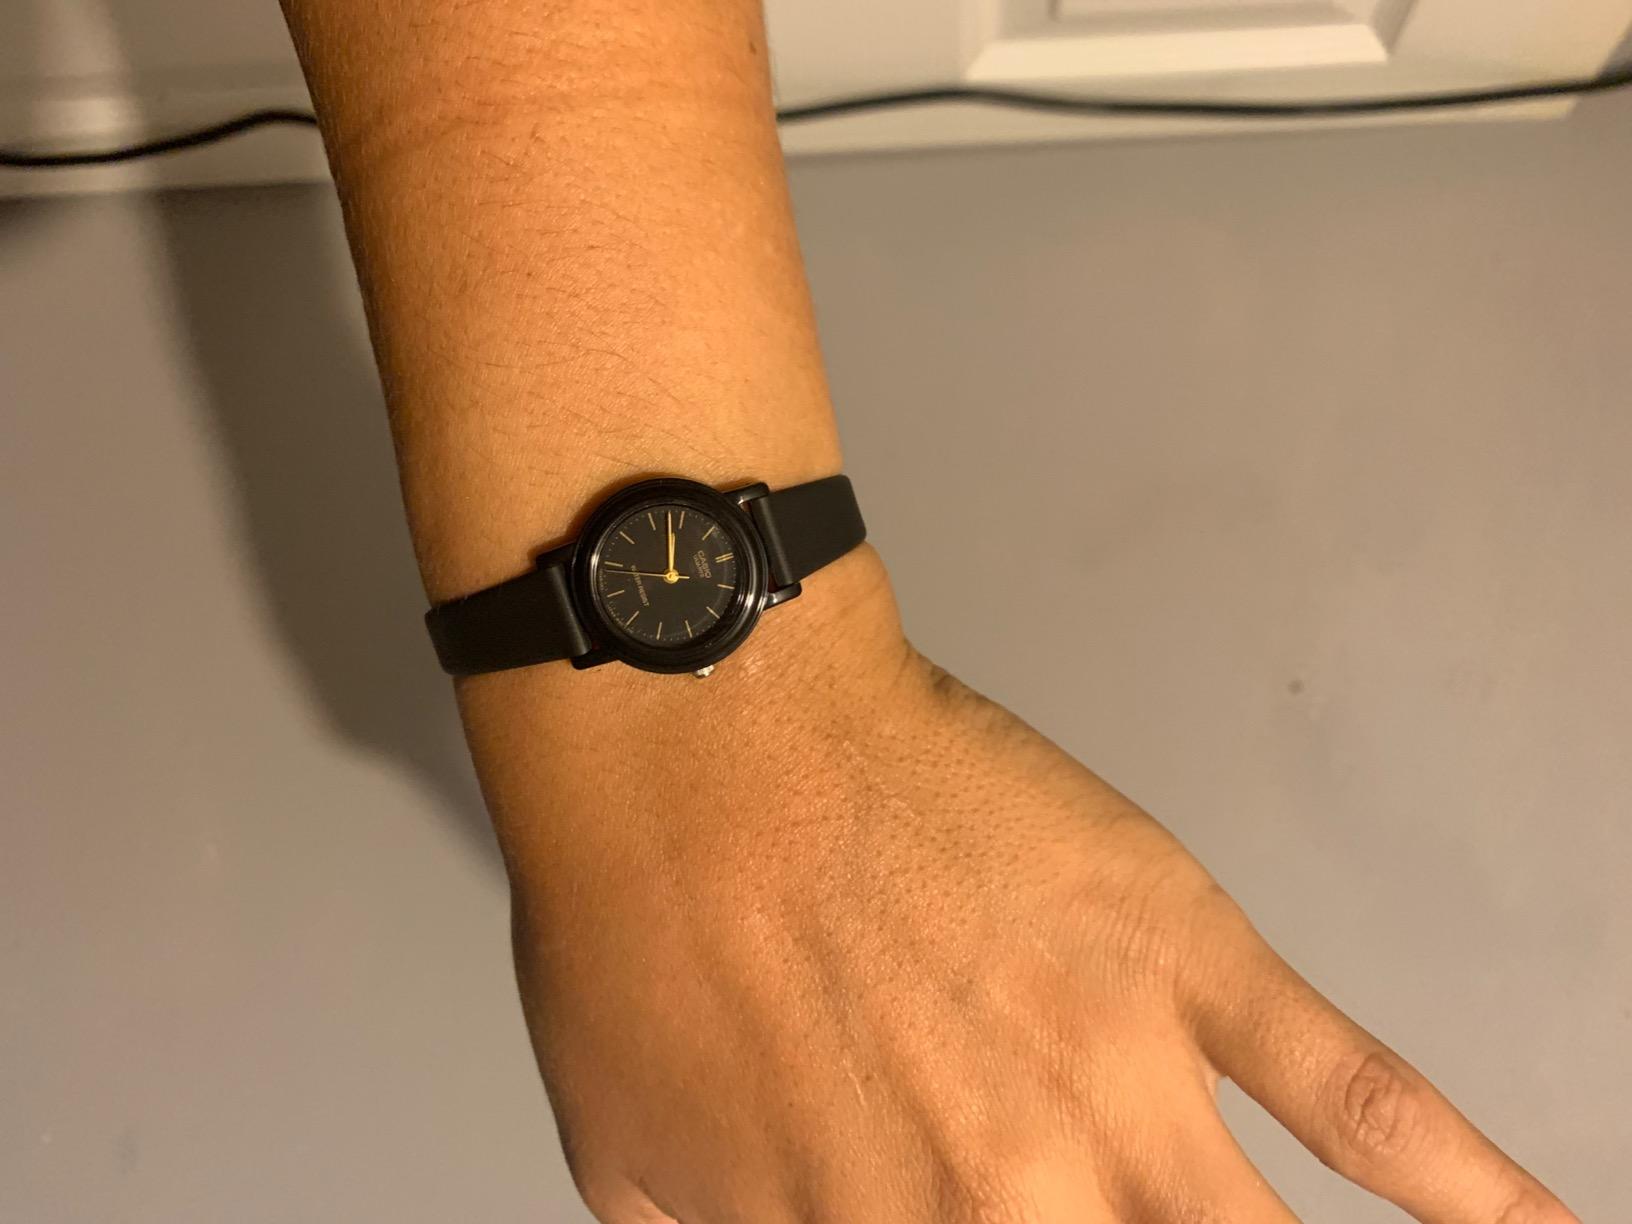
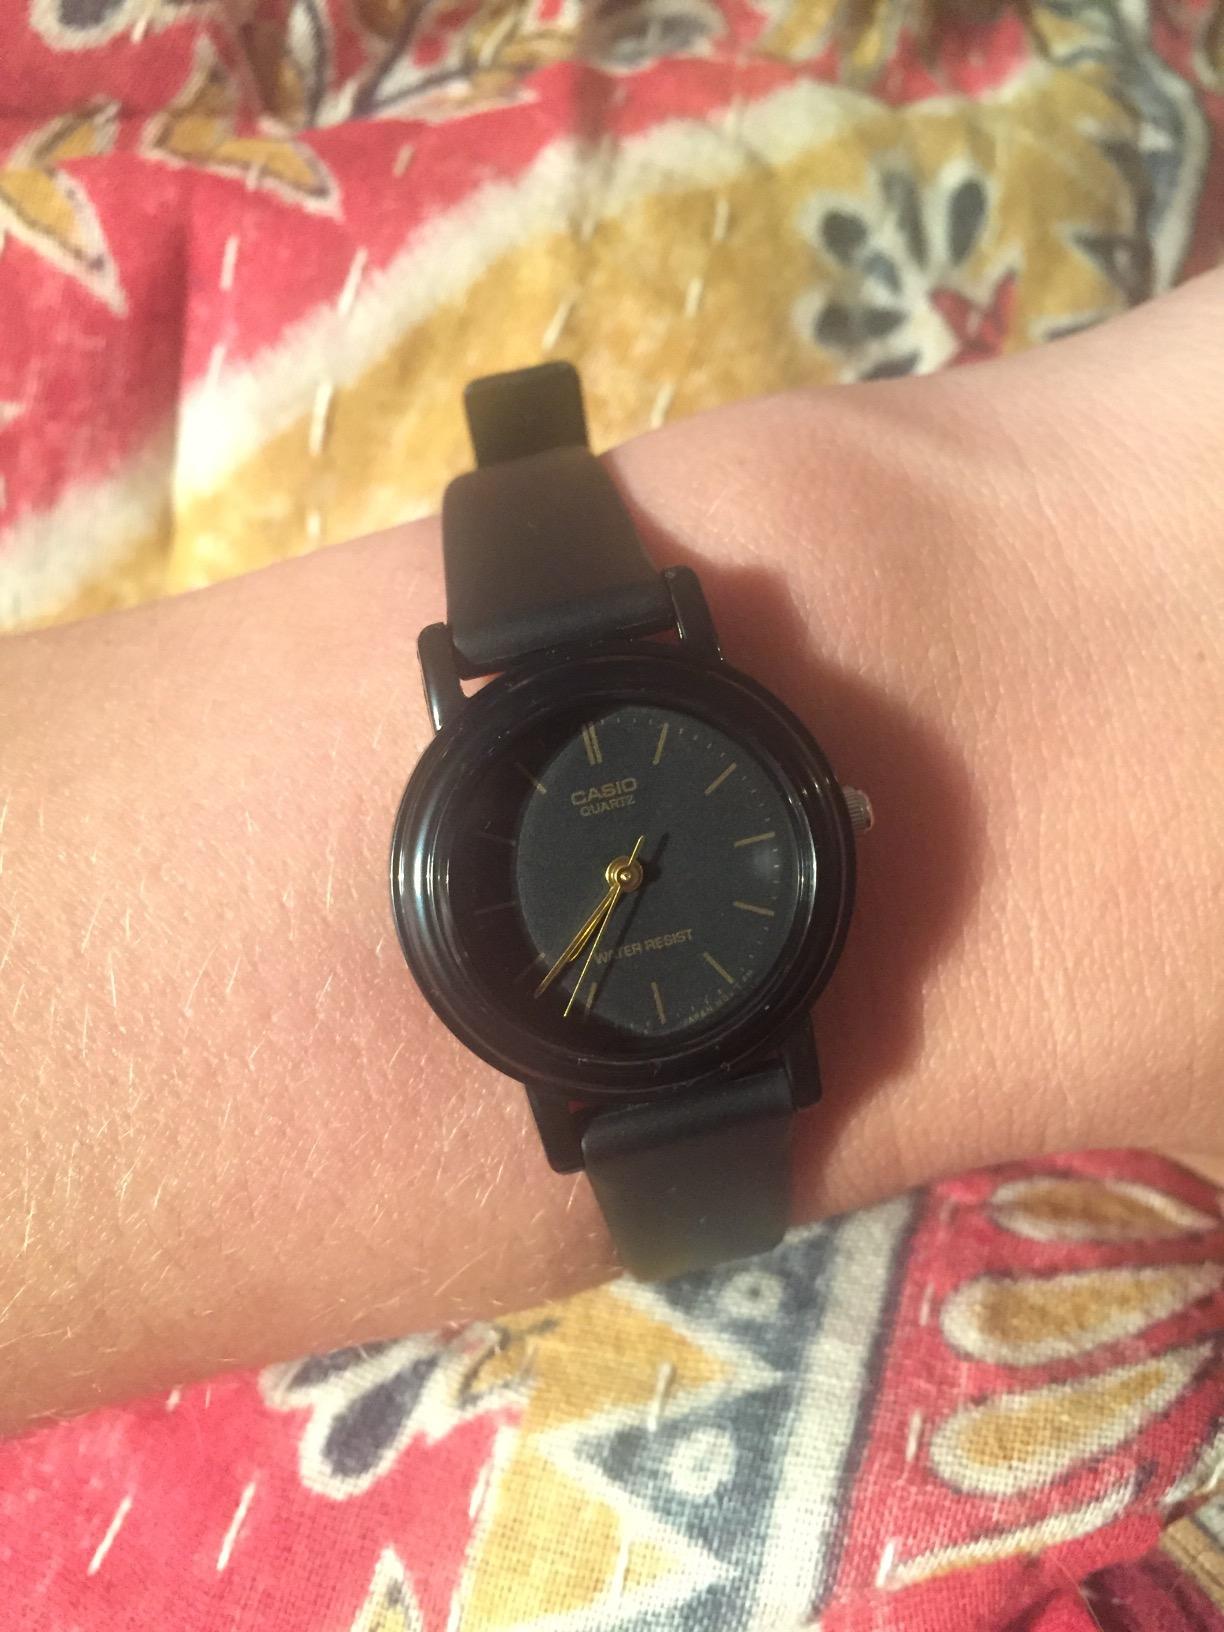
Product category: accessories_watch
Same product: yes